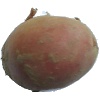
Label: Potato Red 1